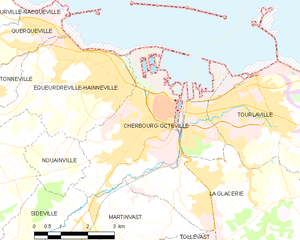
Cherbourg
Kort over kommunen
Kort over kommunen
Cherbourg er en by i Frankrig. Den ligger i departementet Manche i Normandie-regionen, ved den Engelske Kanal.